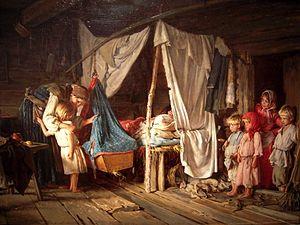
Kirill Vikentievitch Lemokh, né le 7 juin 1841 à Moscou en Russie et mort le 24 février 1910 à Saint-Pétersbourg en Russie est un peintre russe.